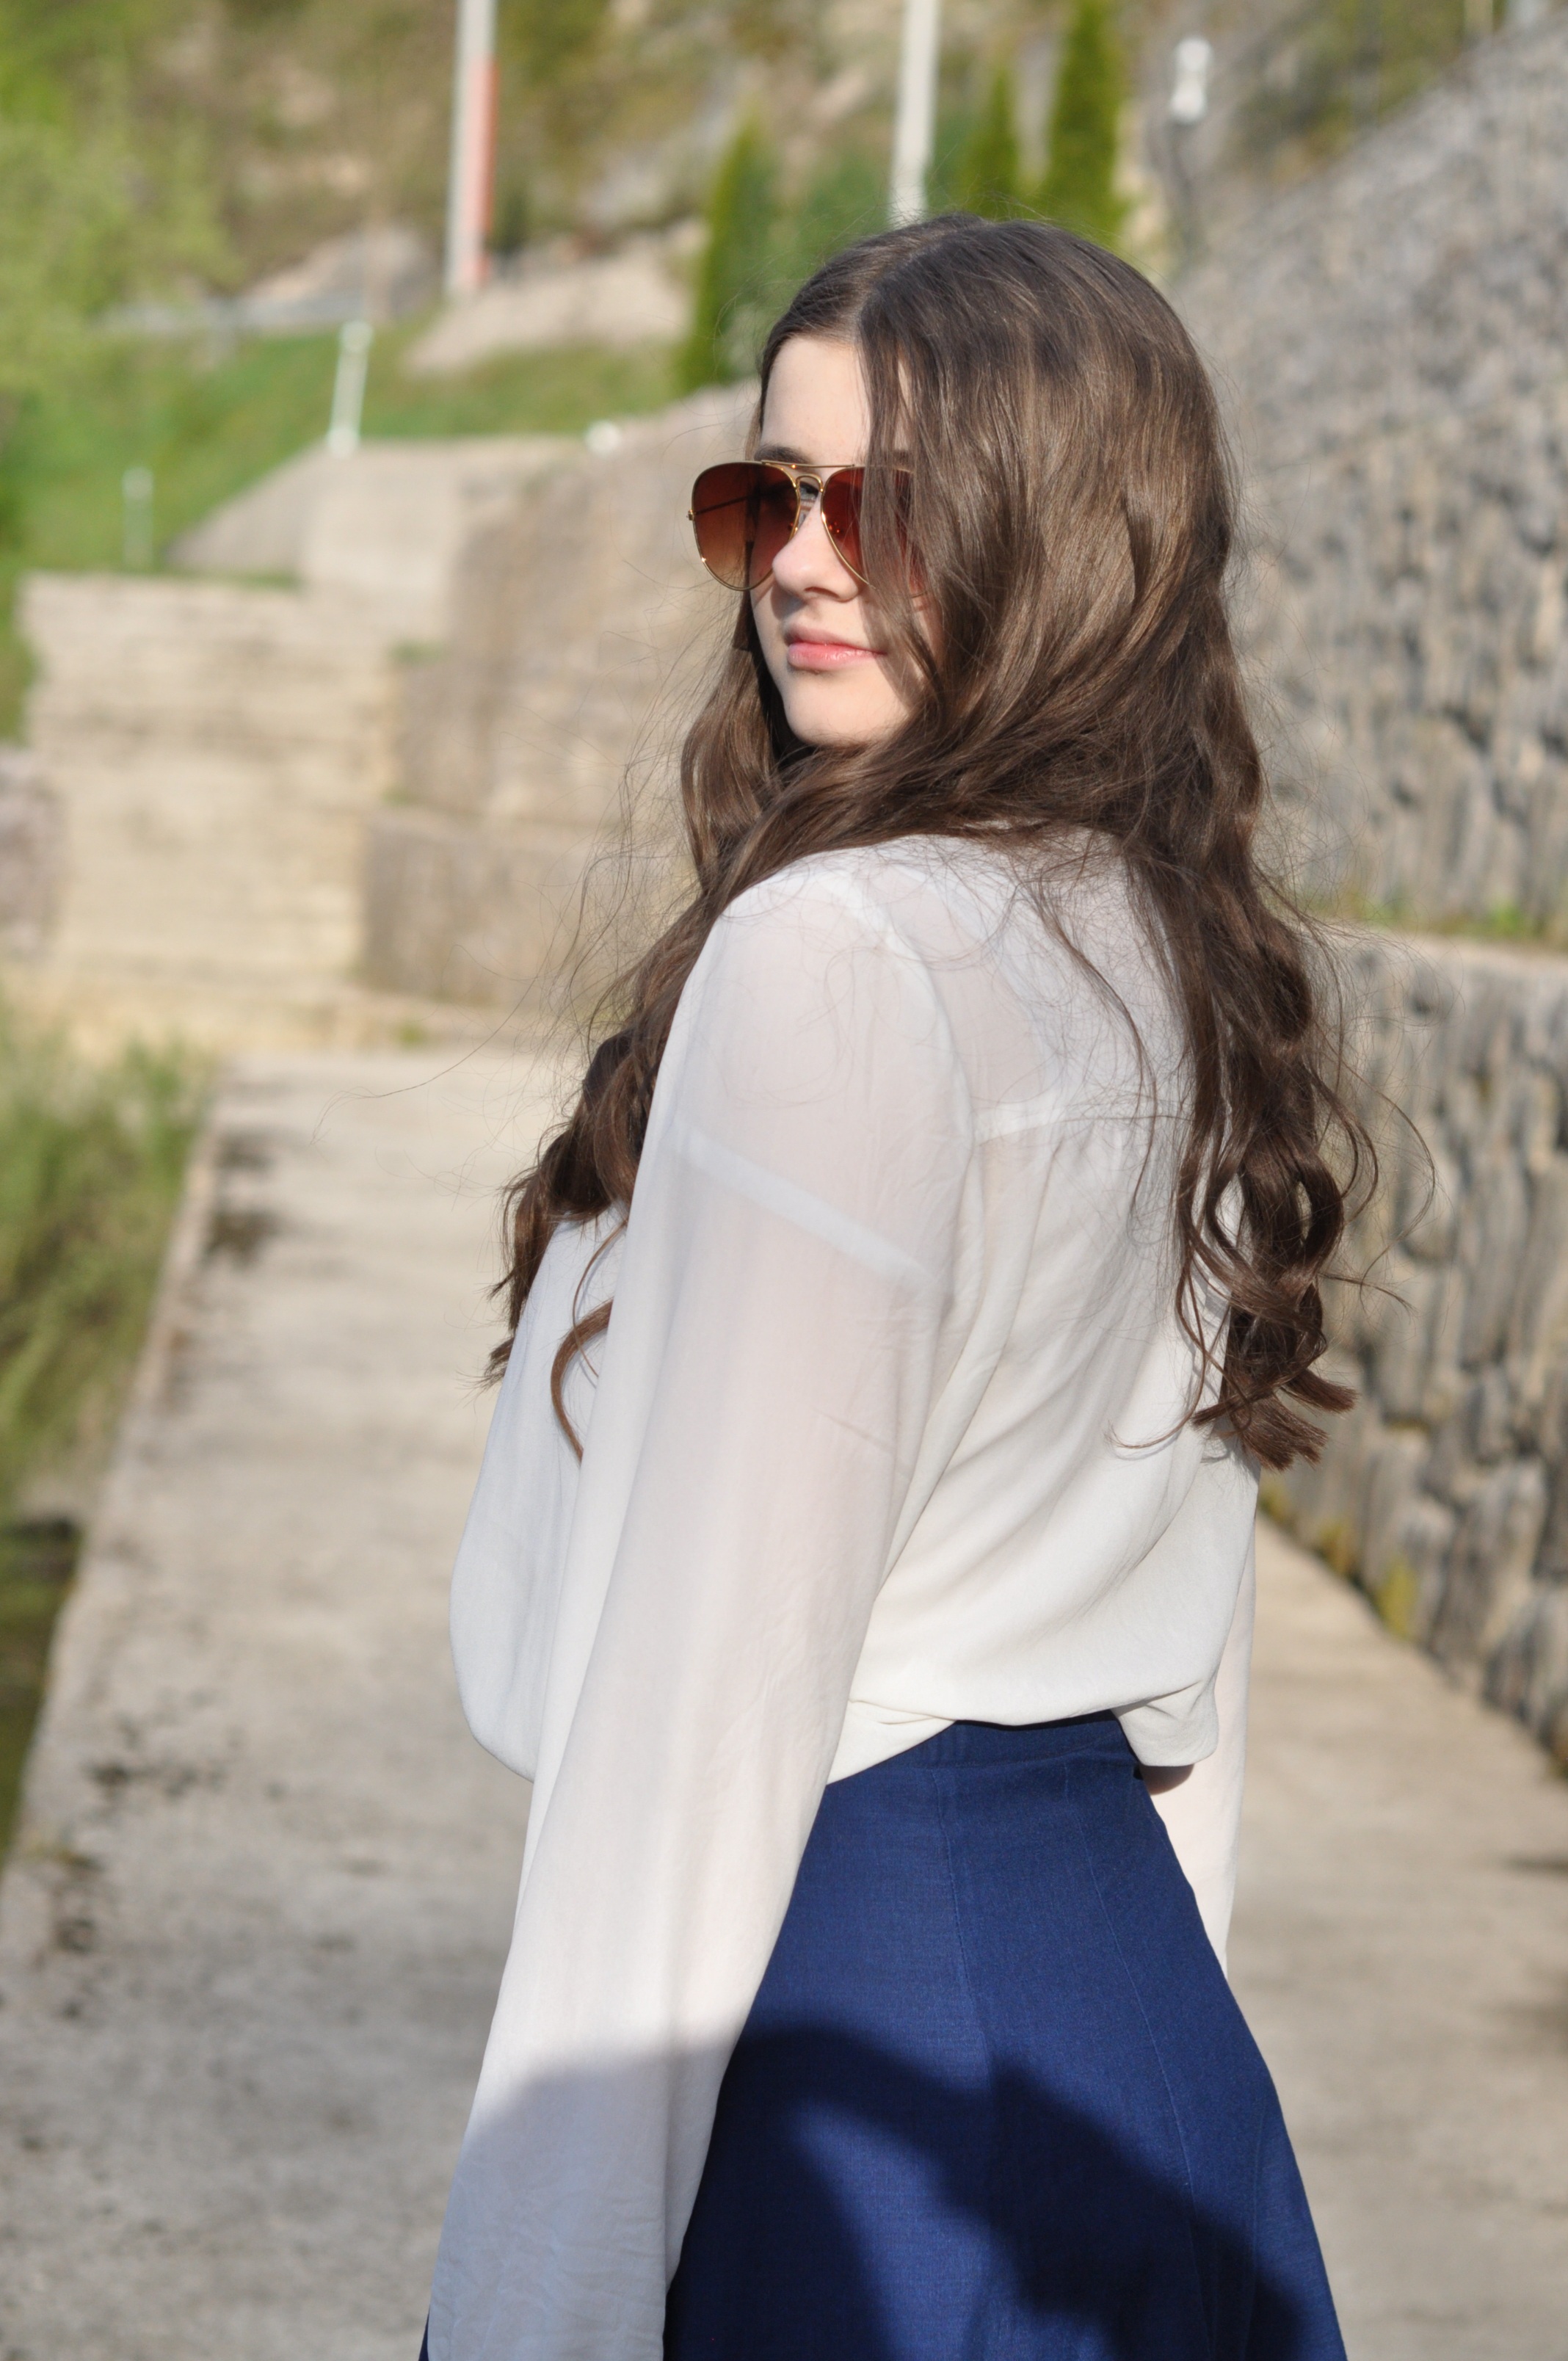
girl, woman, hair, white, jeans, clothing, shoulder, outerwear, long hair, dress, women, neck, sunglasses, glasses, lips, eyewear, beauty, skirt, top, sleeve, photo shoot, vision care, socialite, health beauty